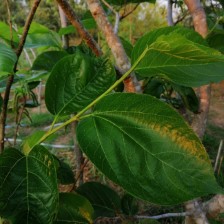
Variety: TaiwanMeacho